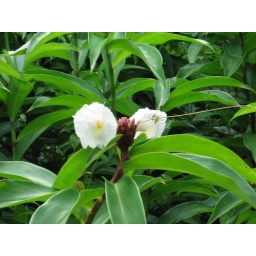
flower in the rain forest